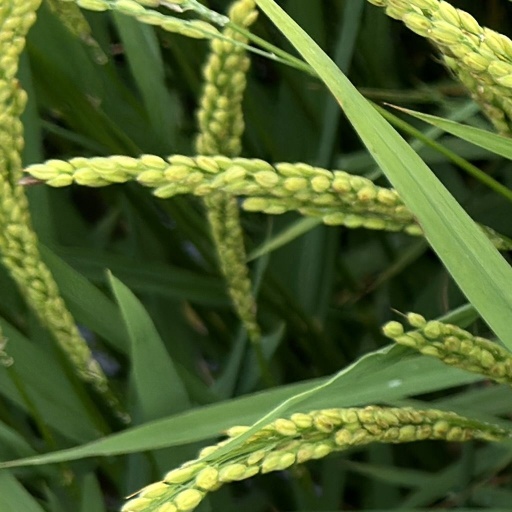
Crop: rice